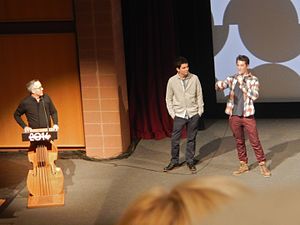
Whiplash (film)
Whiplash er en amerikansk dramafilm fra 2014, skrevet og instrueret af Damien Chazelle. Skuespilleren Miles Teller spiller en ung jazztrommeslager ved navn Andrew Neiman, som studerer på en af USAs bedste musikskoler, under ledelse af skolens frygtindgydende jazzmaestro Terence Fletcher, spillet af J. K. Simmons. Andre skuespillere er Paul Reiser, Melissa Benoist, Austin Stowell, Jayson Blair og Kavita Patil. Filmen havde premiere på Sundance Film Festival 16. januar 2014.